Joseph P. O'Neil

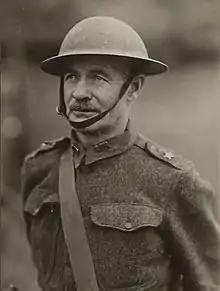
Brigadier General Joseph P. O'Neil in France, October 1918

Joseph Patrick O'Neil (December 27, 1863 – July 27, 1938) was a United States Army officer in the late 19th and early 20th centuries. He served in several conflicts, including World War I.